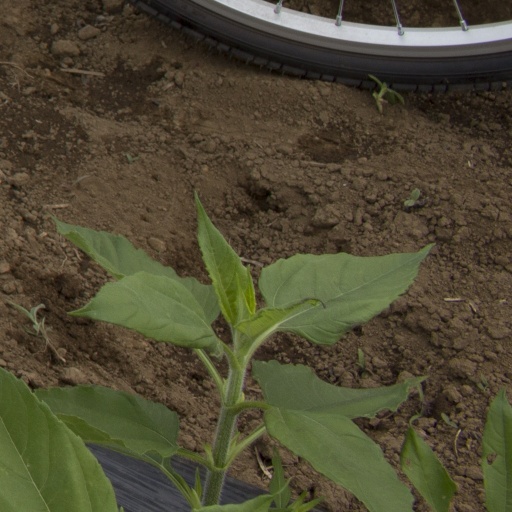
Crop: Jerusalem artichoke